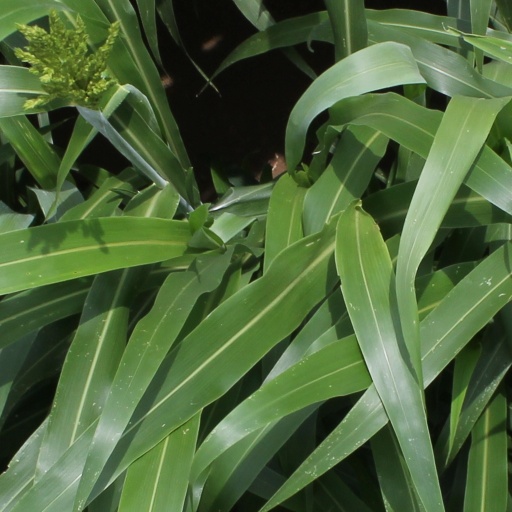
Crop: sorghum